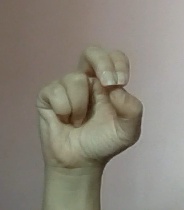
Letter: gaaf